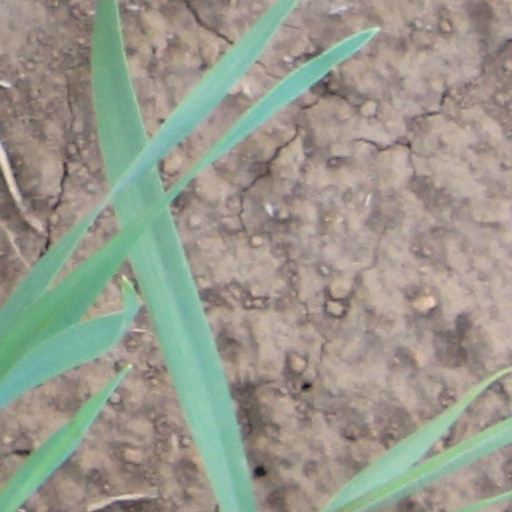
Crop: wheat